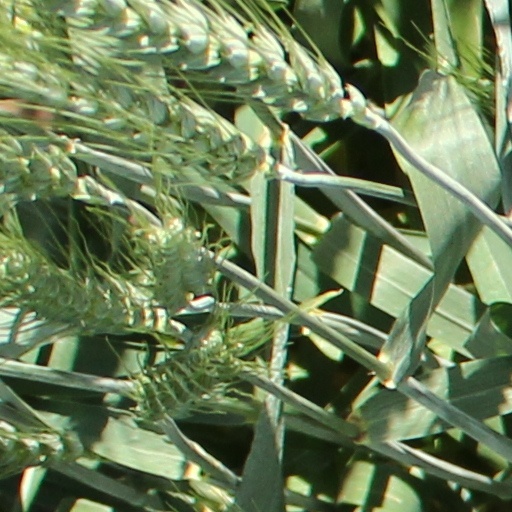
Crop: wheat